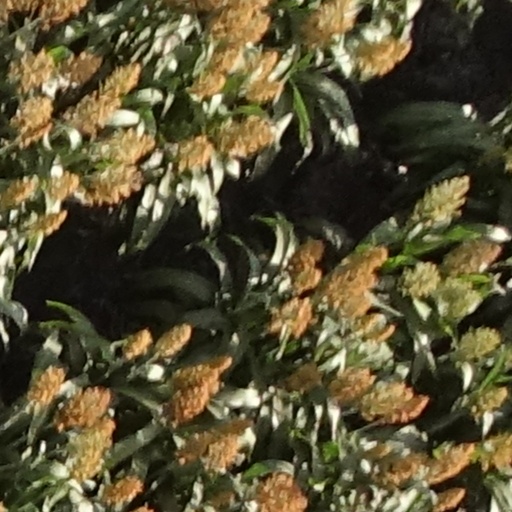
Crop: sorghum